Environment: real
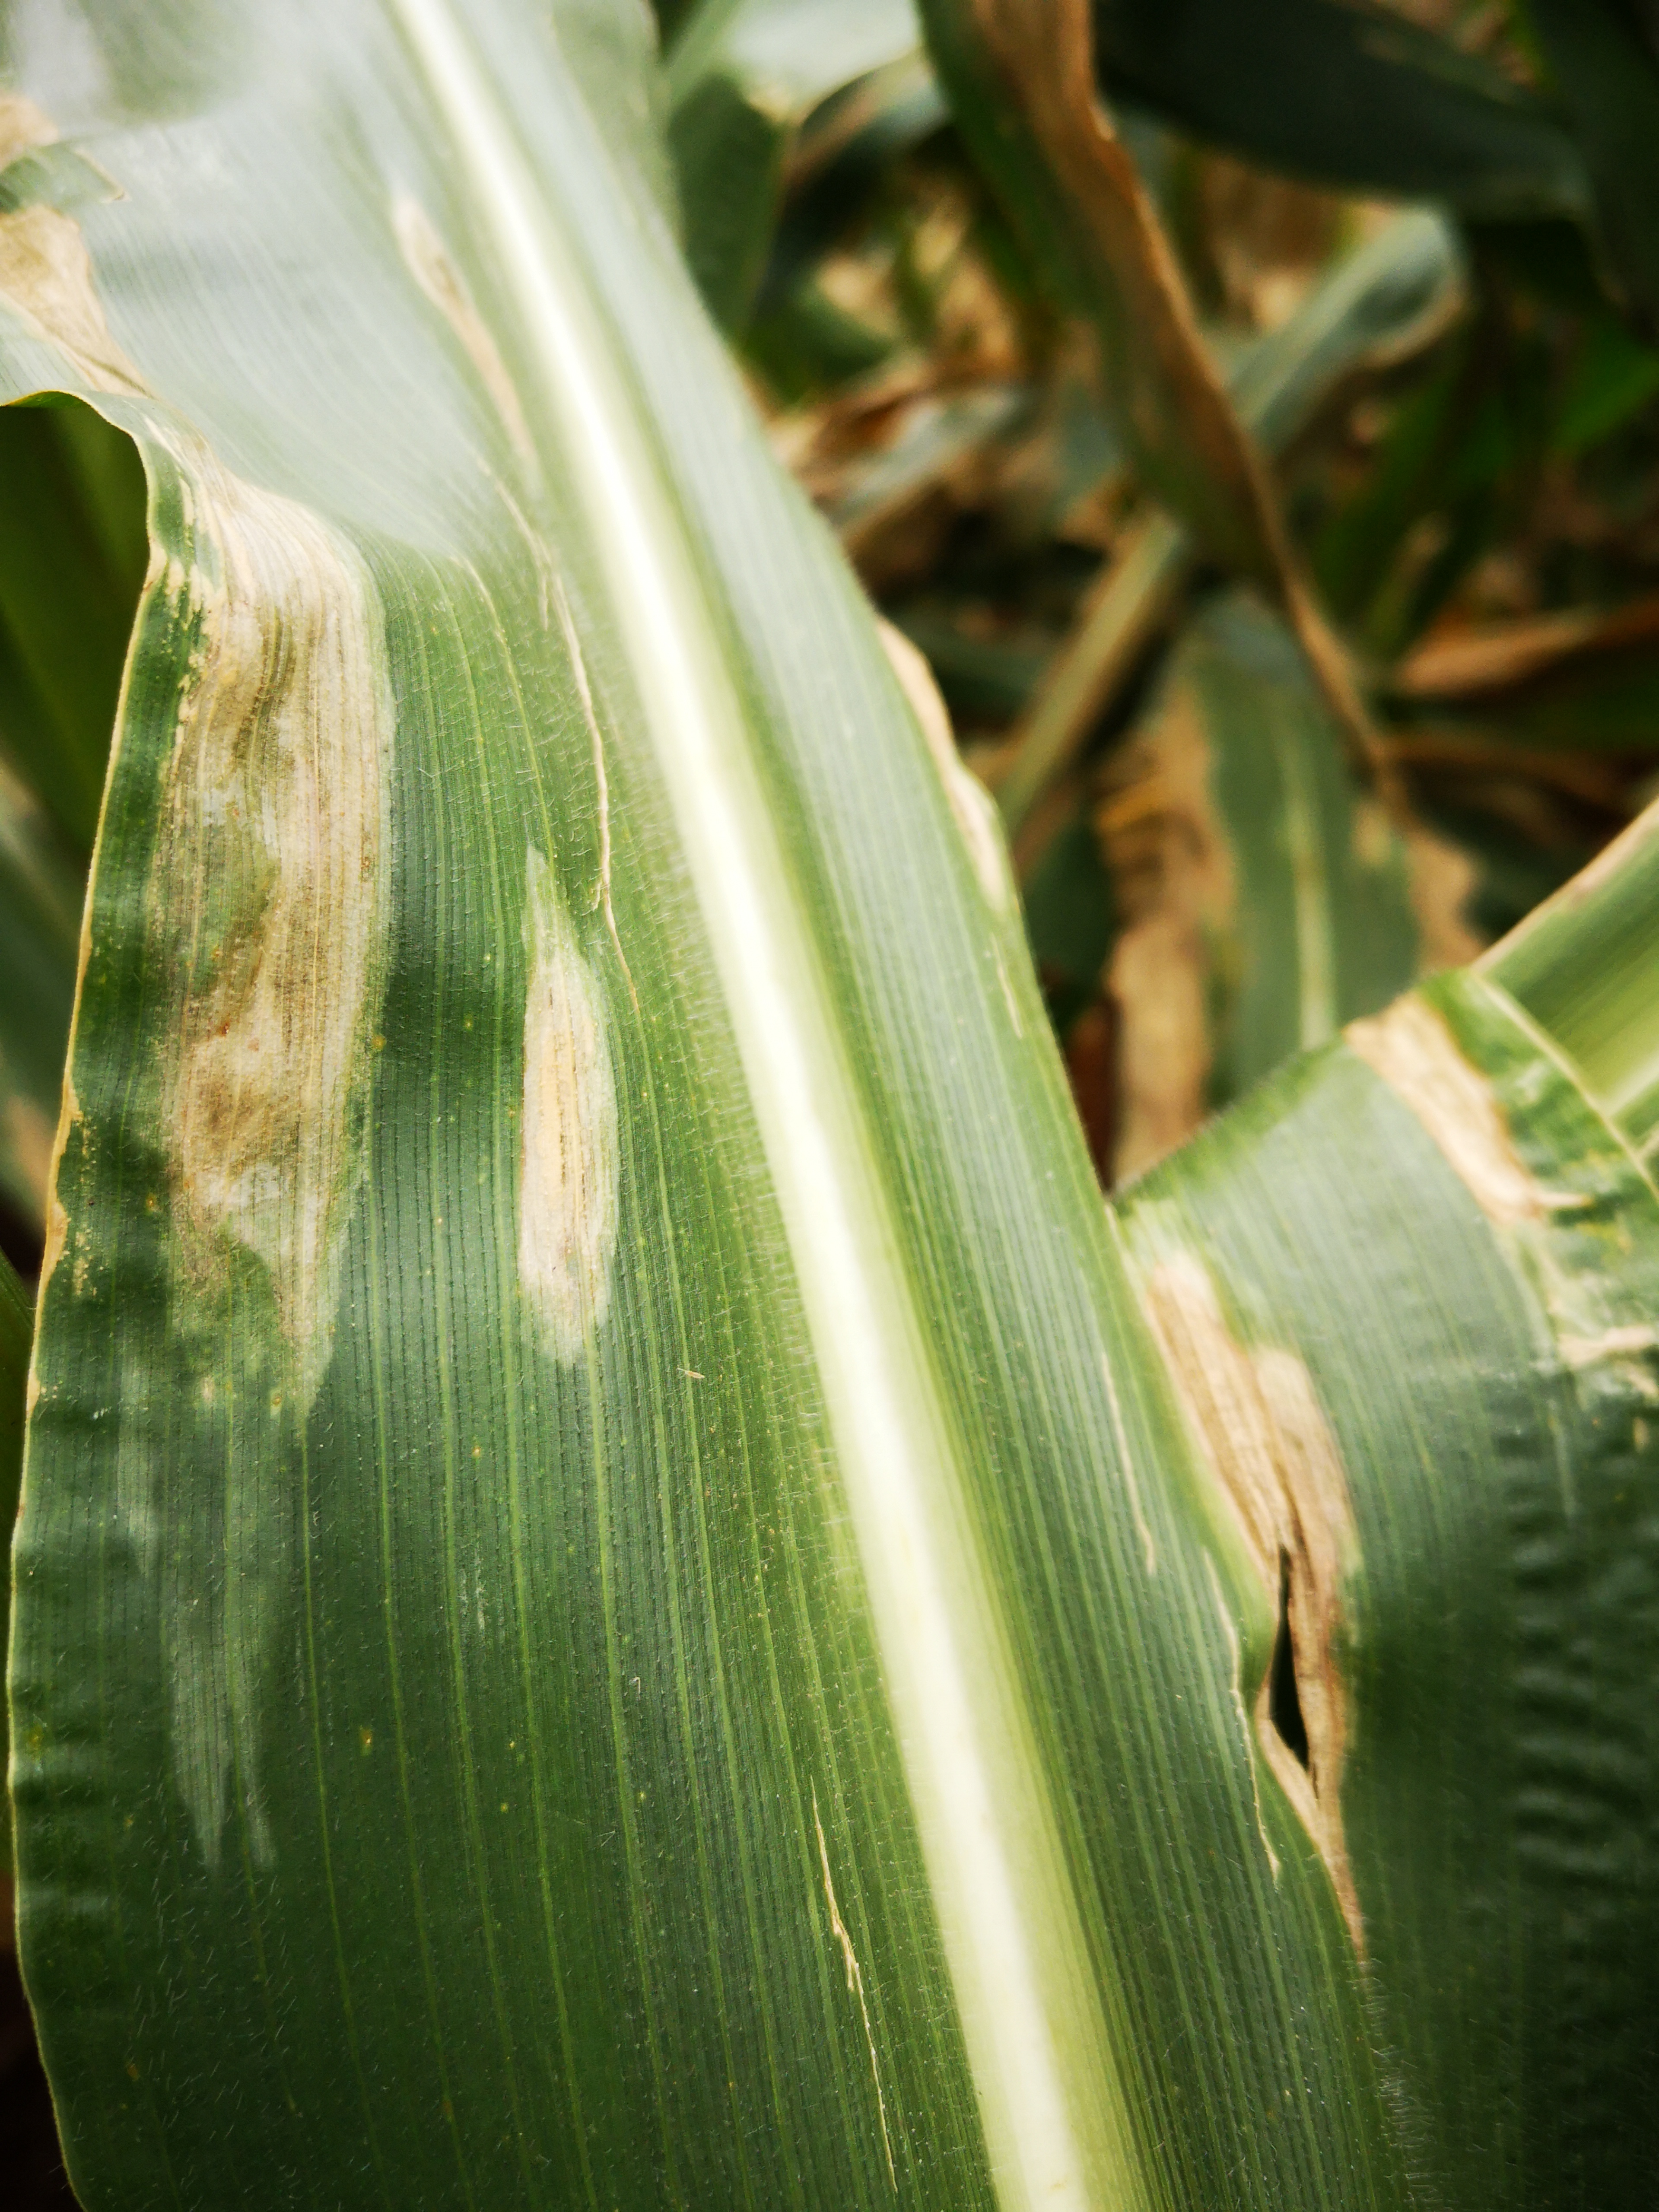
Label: northern_corn_leaf_blight